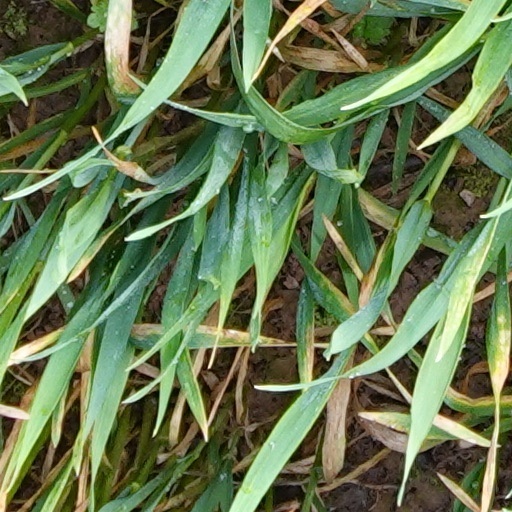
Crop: wheat